List of ancient Roman temples

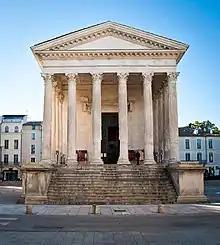
Maison carrée, Nîmes, France, one of the best preserved Roman temples

This is a list of ancient Roman temples, built during antiquity by the people of ancient Rome or peoples belonging to the Roman Empire. Roman temples were dedicated to divinities from the Roman pantheon.